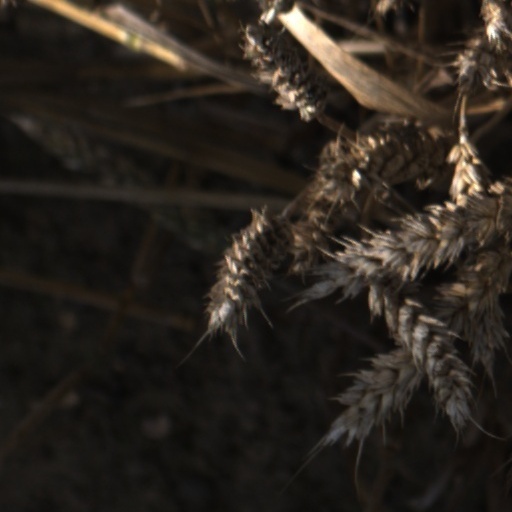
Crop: wheat